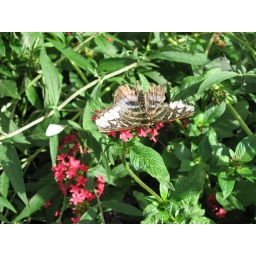
one of the butterflies Lisa got a picture of while in the butterfly exhibit at Como Zoo